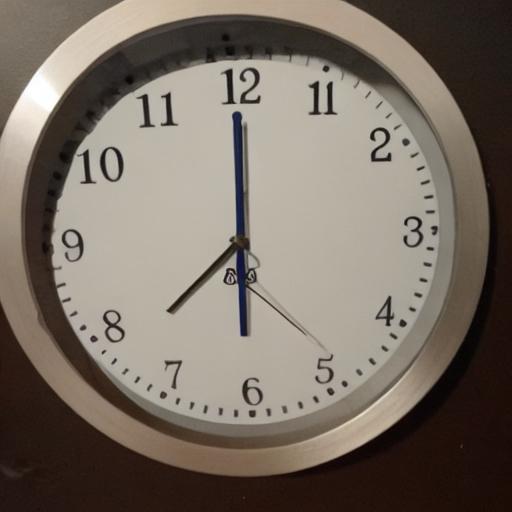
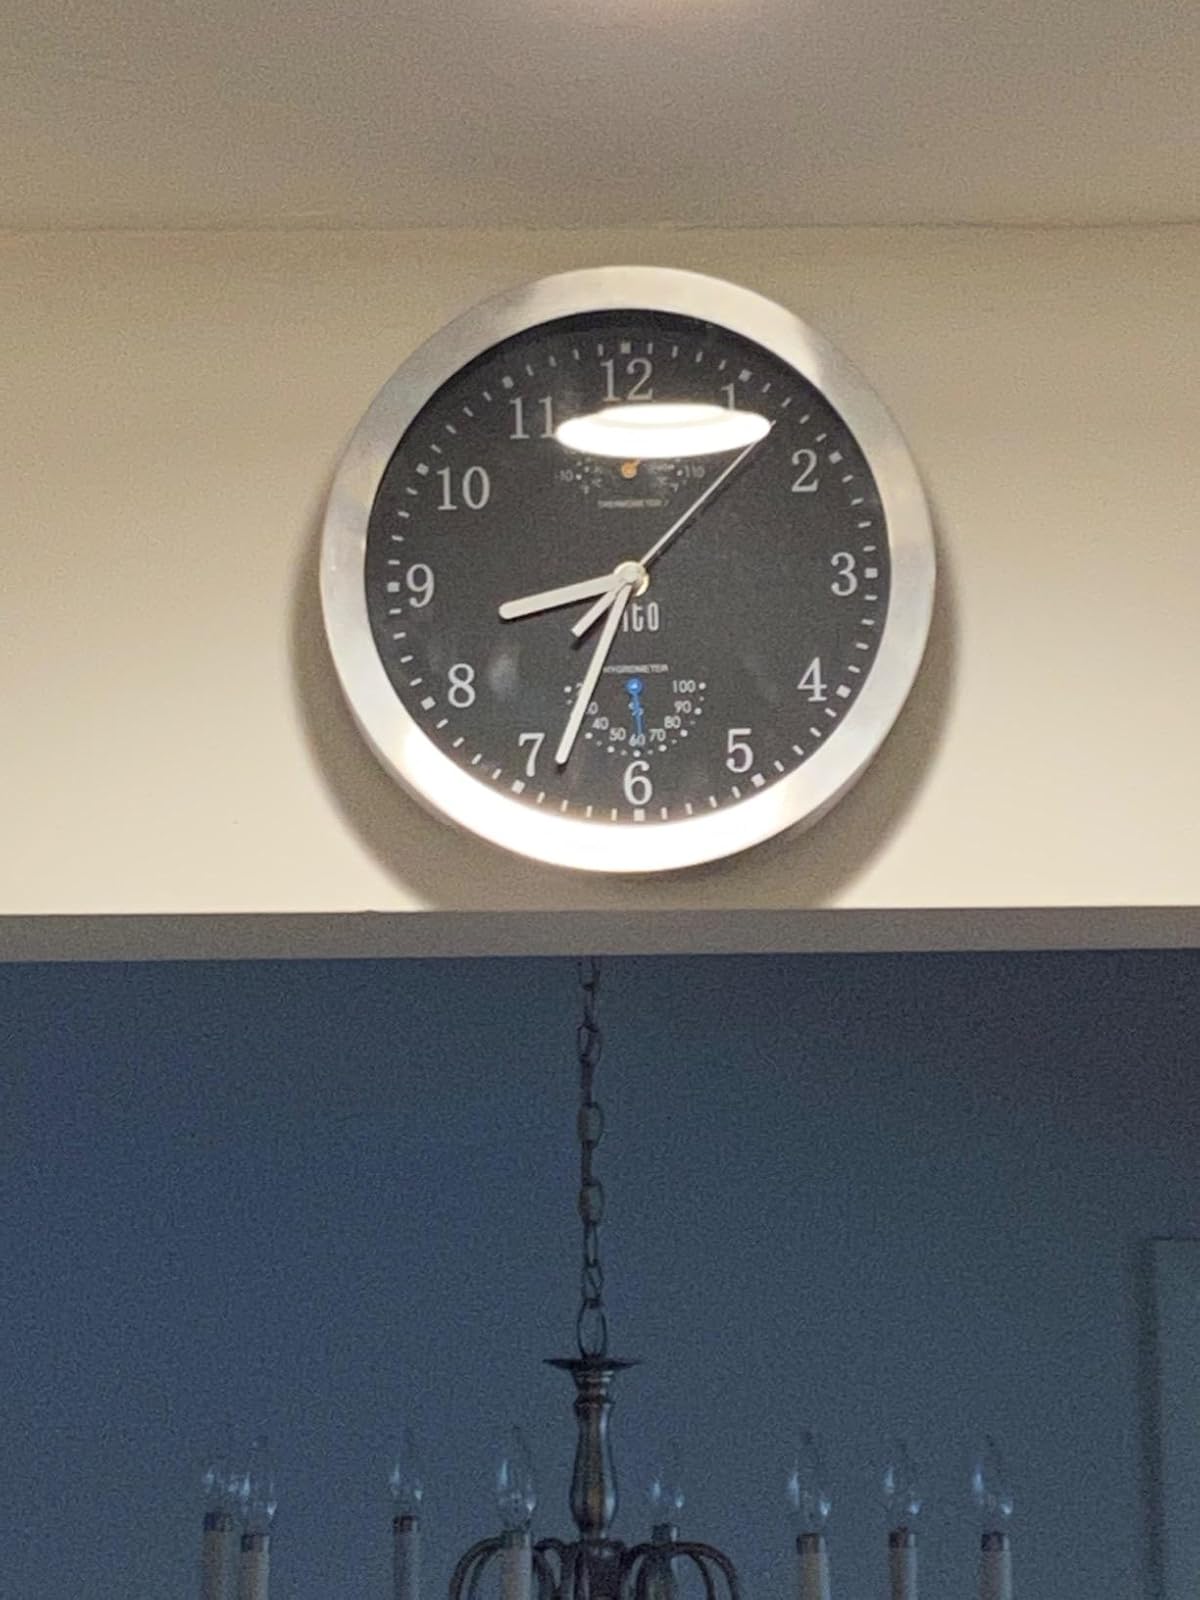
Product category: clock
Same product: no